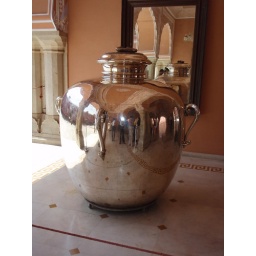
Biggest silver water pot in the world